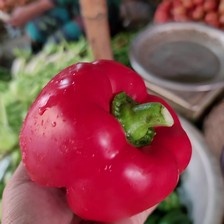
Label: capsicum